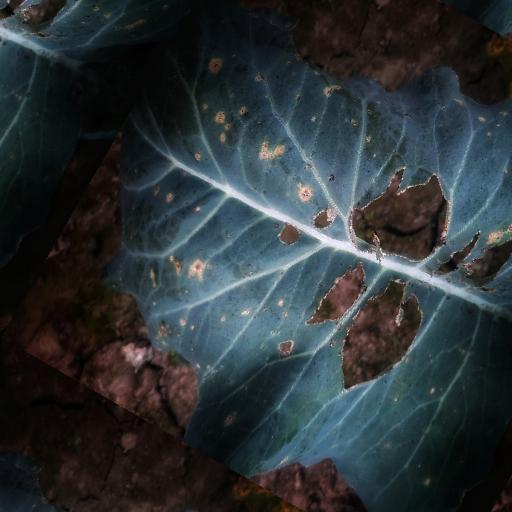
Label: Black Rot